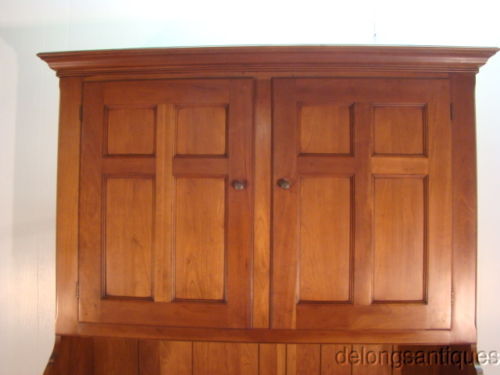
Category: cabinet